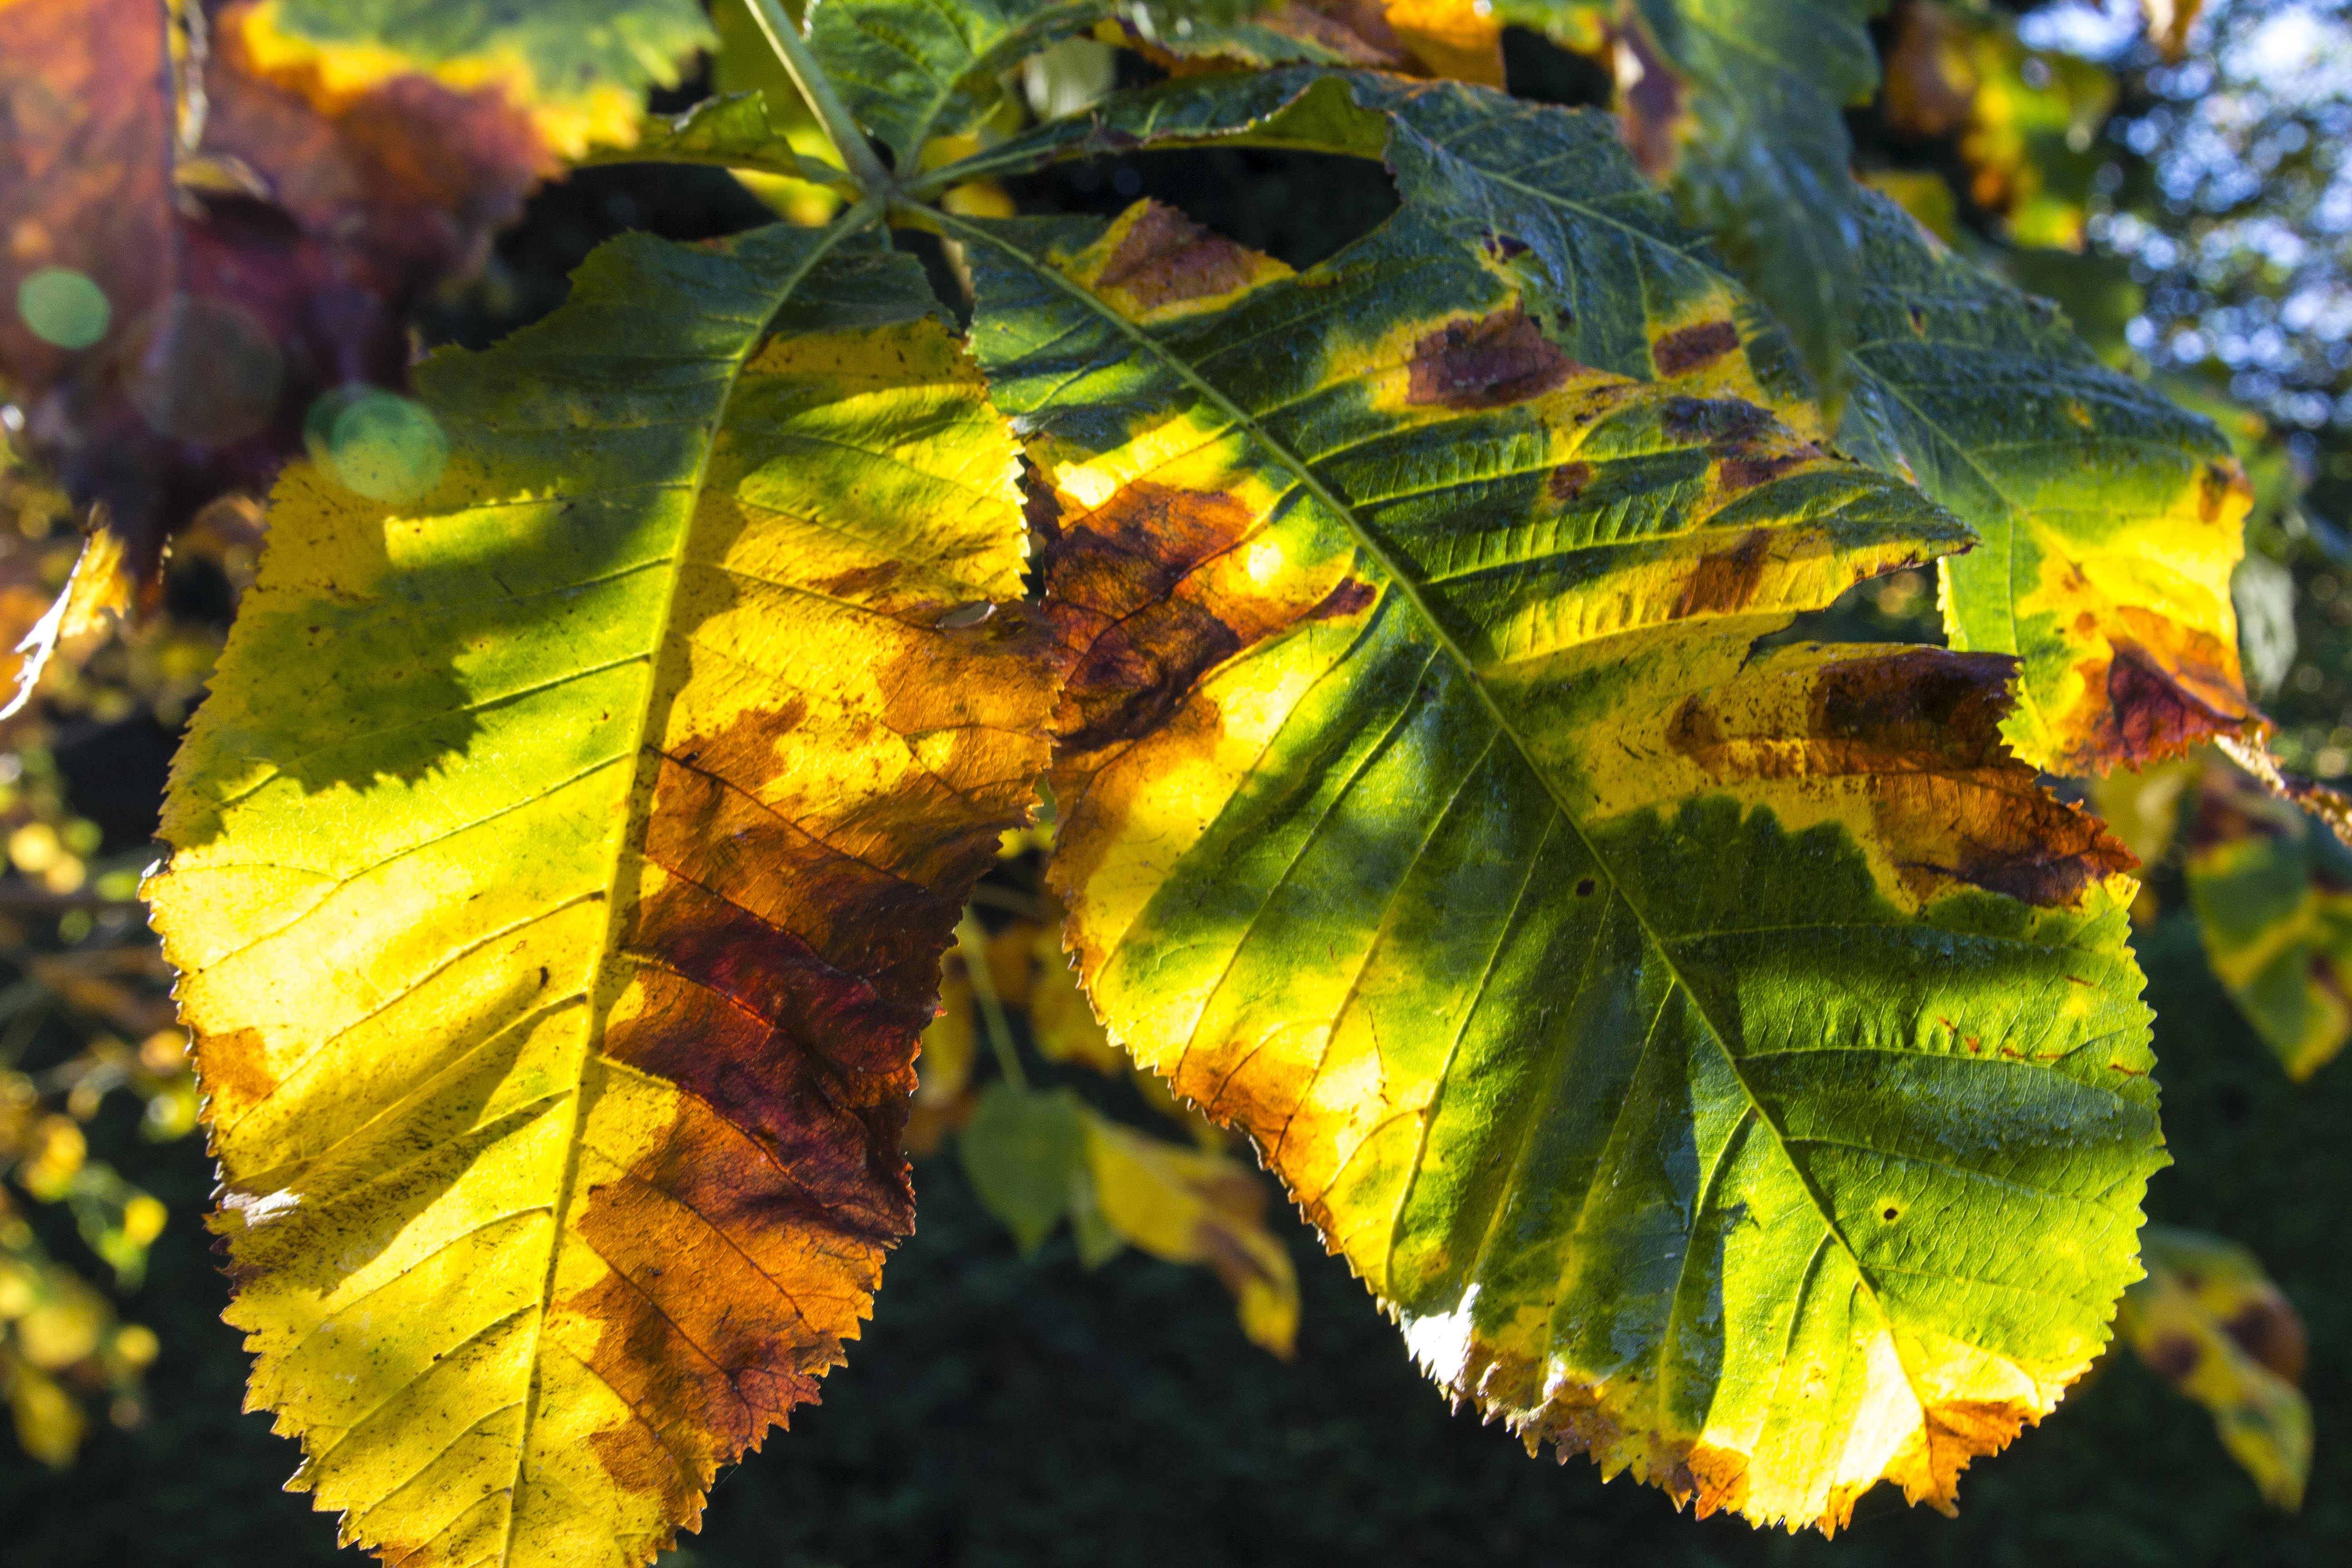
tree, nature, branch, plant, sunlight, texture, leaf, fall, foliage, orange, pattern, color, natural, autumn, brown, colorful, yellow, season, close up, leaves, vegetation, deciduous, october, autumn leaves, fall leaves, fall leaves background